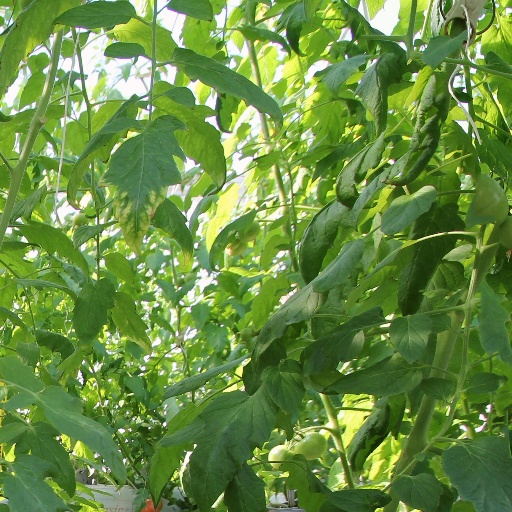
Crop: tomato